The Panics

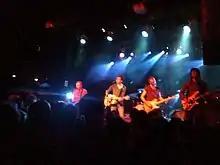
The Panics November 2008, Melbourne, Australia

The Panics are an indie rock band originally from Perth, Western Australia, and currently based in Melbourne, Victoria.